Cacavellu

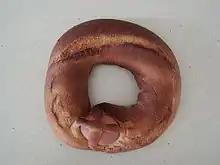
"Caccaveddu" from Sartène

Cacavellu (Corsican; pl. "cacavelli"; also "caccavellu"; "caccaveddu" in "Suttanacciu" dialect; from ) is a Corsican cake generally shaped as a crown, made of yeast dough. It is a typical dessert of the village of Vico.